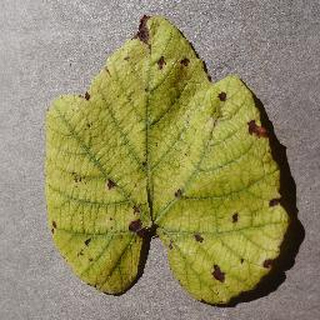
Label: grape_leaf_blight